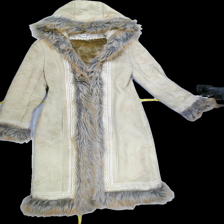
View: front
Type: Jacket
Category: Ladies
Brand: Not in the list
Brand text on label: TOPSHOP
Colors: Beige
Material: 50%polyester 50%acrylic
Cut: Long
Season: Winter
Stains: Minor
Smell: Major
Price range: 150-250
Recommended usage: Export